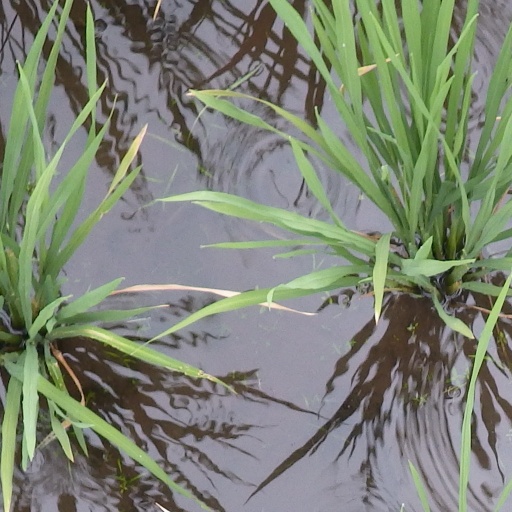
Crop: rice